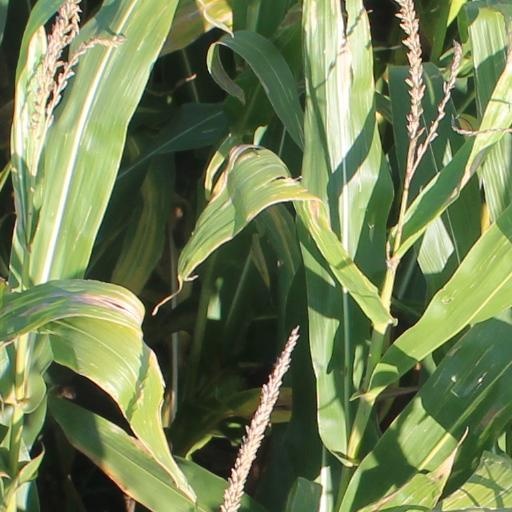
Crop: maize; corn